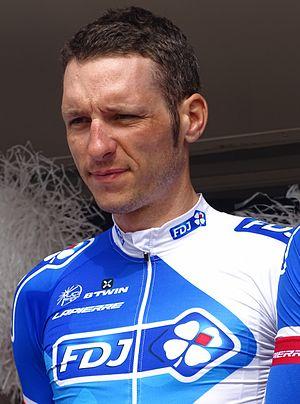
Reportage réalisé le jeudi 16 avril à l'occasion du départ et de l'arrivée du Grand Prix de Denain 2015 à Denain, Nord, Nord-Pas-de-Calais, France.
La saison 2015 de l'équipe cycliste FDJ est la dix-neuvième de cette équipe, lancée en 1997 et dirigée par Marc Madiot. En tant que WorldTeam, l'équipe participe à l'ensemble du calendrier de l'UCI World Tour du Tour Down Under en janvier jusqu'au Tour de Lombardie en octobre. Parallèlement au World Tour, FDJ peut participer aux courses des circuits continentaux de cyclisme.
Anthony Geslin, né le 9 juin 1980 à Alençon, est un coureur cycliste français, professionnel entre 2000 et 2015. Il a notamment remporté la médaille de bronze aux mondiaux de 2005.